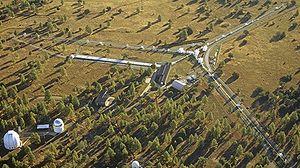
Le Navy Precision Optical Interferometer est un interféromètre optique à longue base géré par l'observatoire naval des États-Unis, le Naval Research Laboratory et l'observatoire Lowell. L'installation est située à Anderson Mesa, à environ 15 miles au sud-est de Flagstaff dans l'Arizona. Jusqu'en novembre 2011, il était appelé Navy Prototype Optical Interferometer. Ensuite, l'instrument a été temporairement rebaptisé Navy Optical Interferometer, puis de manière définitive, le Kenneth J. Johnston Navy Precision Optical Interferometer -- traduisant à la fois la maturité opérationnelle de l'installation et rendant hommage à son fondateur et utilisateur principal, le Dr. Kenneth J. Johnston.